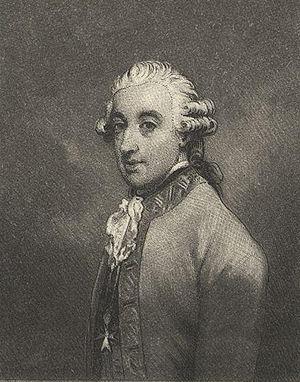
Le comte Louis-Charles-Marie Barbiano di Belgiojoso est un diplomate du duché de Milan, au service de la Maison d'Autriche.